Death to Setanta

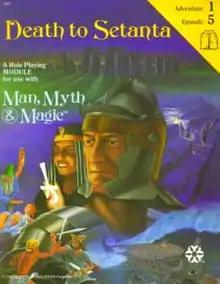
Cover art, 1982

Death to Setanta is an adventure published by Yaquinto Publications in 1982 for the fantasy role-playing game "Man, Myth & Magic".